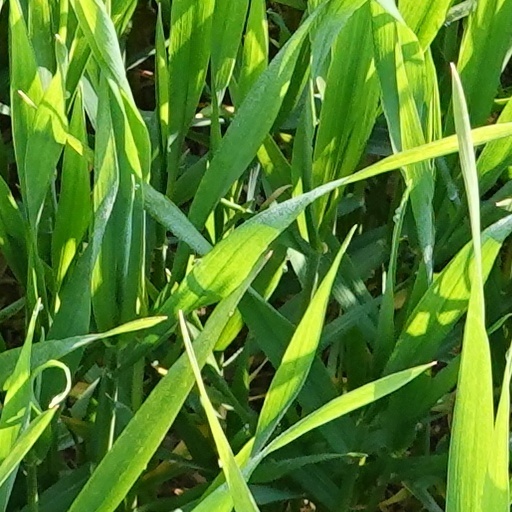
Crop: wheat